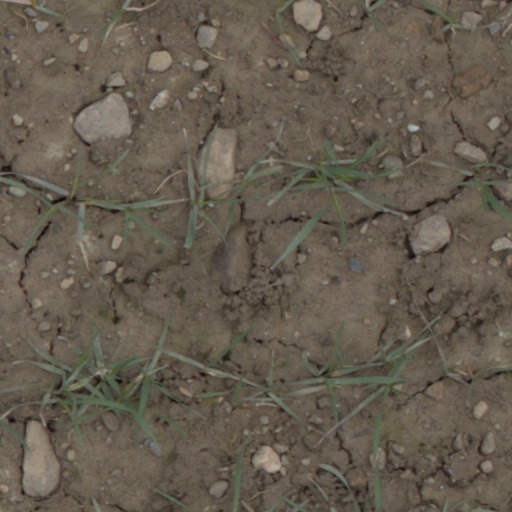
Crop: wheat